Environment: real
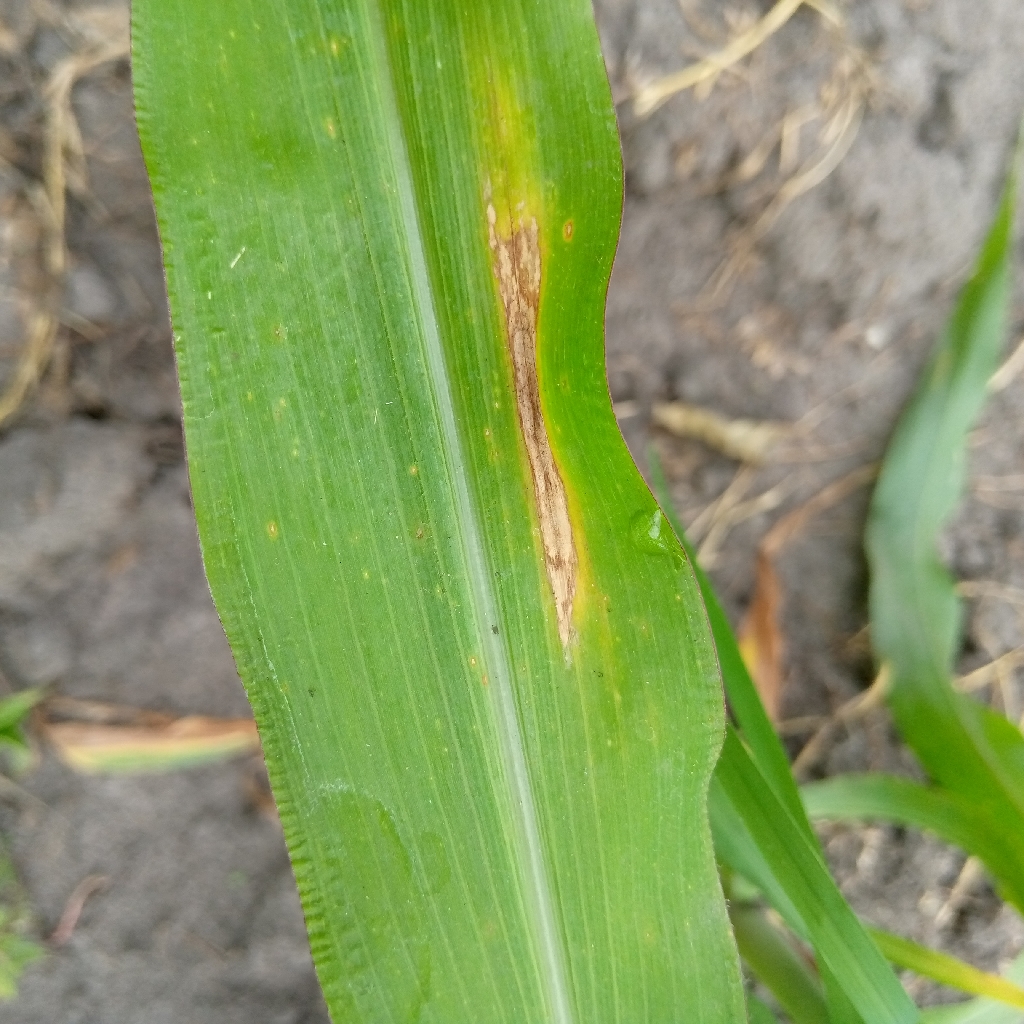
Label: northern_corn_leaf_blight